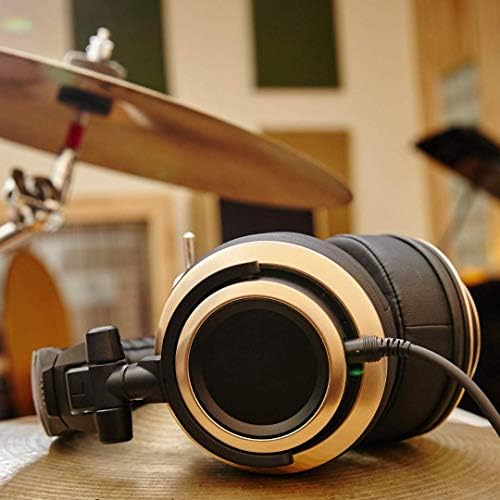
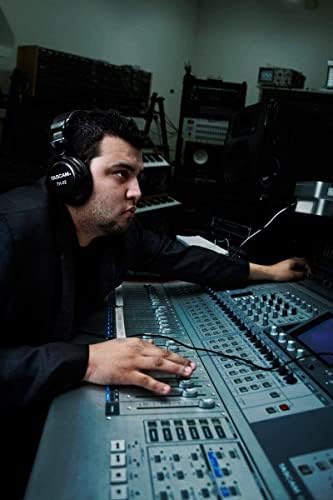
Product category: headphones
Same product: no